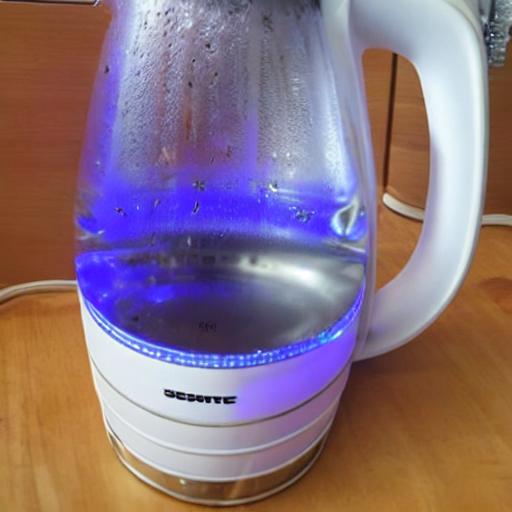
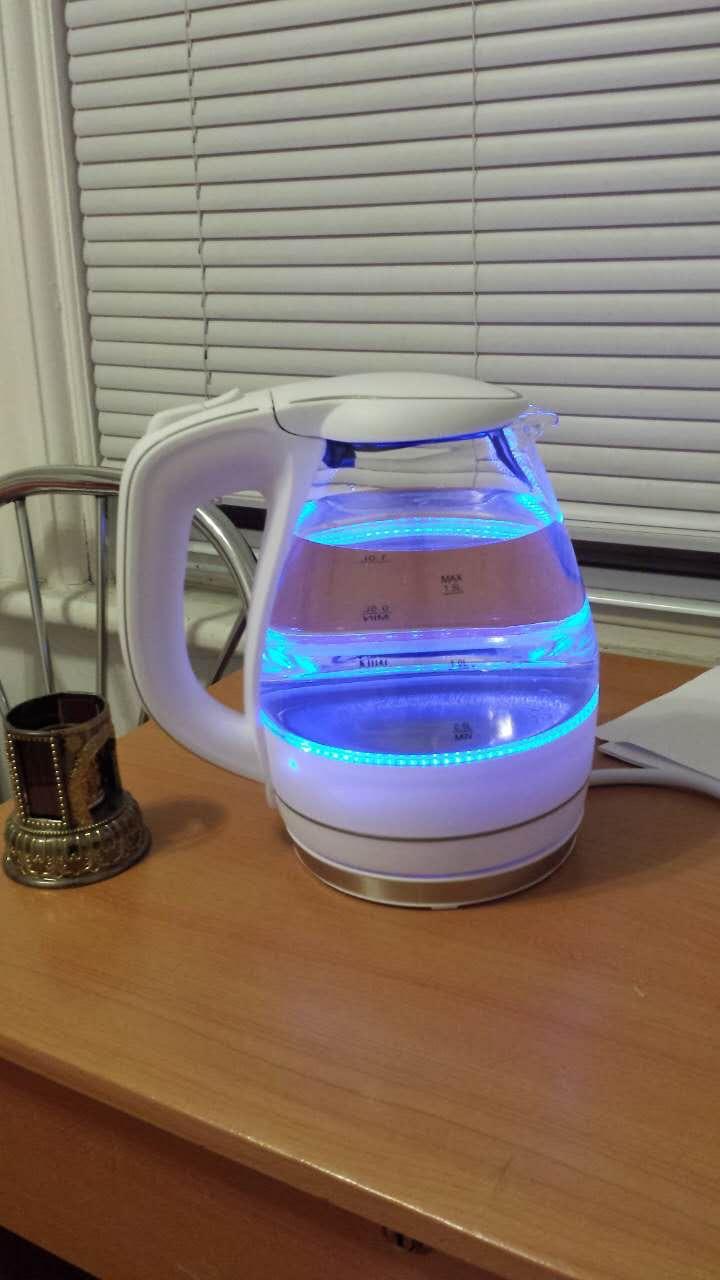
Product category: items_kettle
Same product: no